Electric guitar

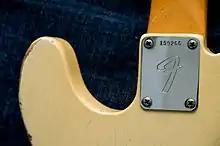
A bolt-on neck

Necks are described as "bolt-on", "set-in", or "neck-through", depending on how they attach to the body. Set-in necks are glued to the body at the factory. This is the traditional type of joint. Leo Fender pioneered bolt-on necks on electric guitars to facilitate easy adjustment and replacement. Neck-through instruments extend the neck to the length of the instrument so that it forms the center of the body. While a set-in neck can be carefully unglued by a skilled luthier, and a bolt-on neck can simply be unscrewed, a neck-through design is difficult or even impossible to repair, depending on the damage. Historically, the bolt-on style has been more popular for ease of installation and adjustment. Since bolt-on necks can be easily removed, there is an after-market in replacement bolt-on necks from companies such as Warmoth and Mighty Mite. Some instruments—notably most Gibson models—continue to use set-in glued necks. Neck-through bodies are somewhat more common in bass guitars.